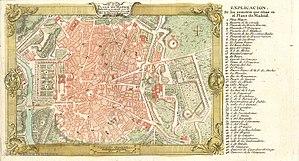
Madrid /ma.dʁid/ est la capitale et la plus grande ville d'Espagne. Située dans la partie centrale du royaume d'Espagne, elle est également la capitale et la ville la plus peuplée de la Communauté de Madrid. En tant que capitale d'État, elle abrite la plupart des institutions politiques du pays, dont la résidence royale, le siège du gouvernement et le Parlement.